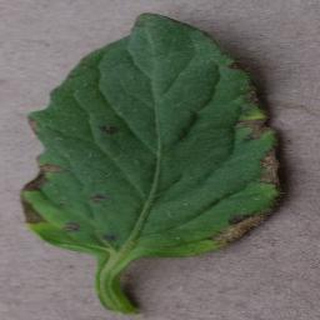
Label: tomato_bacterial_spot